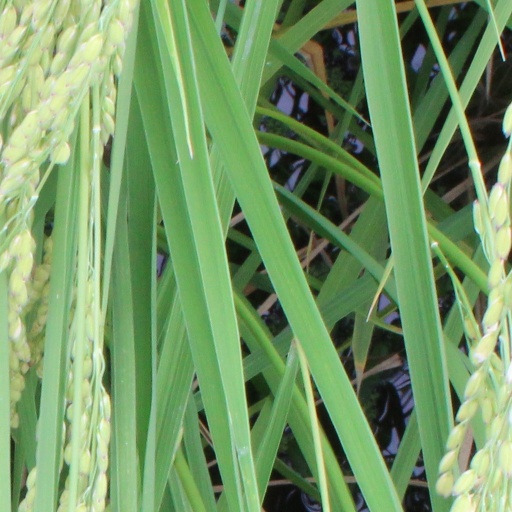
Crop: rice